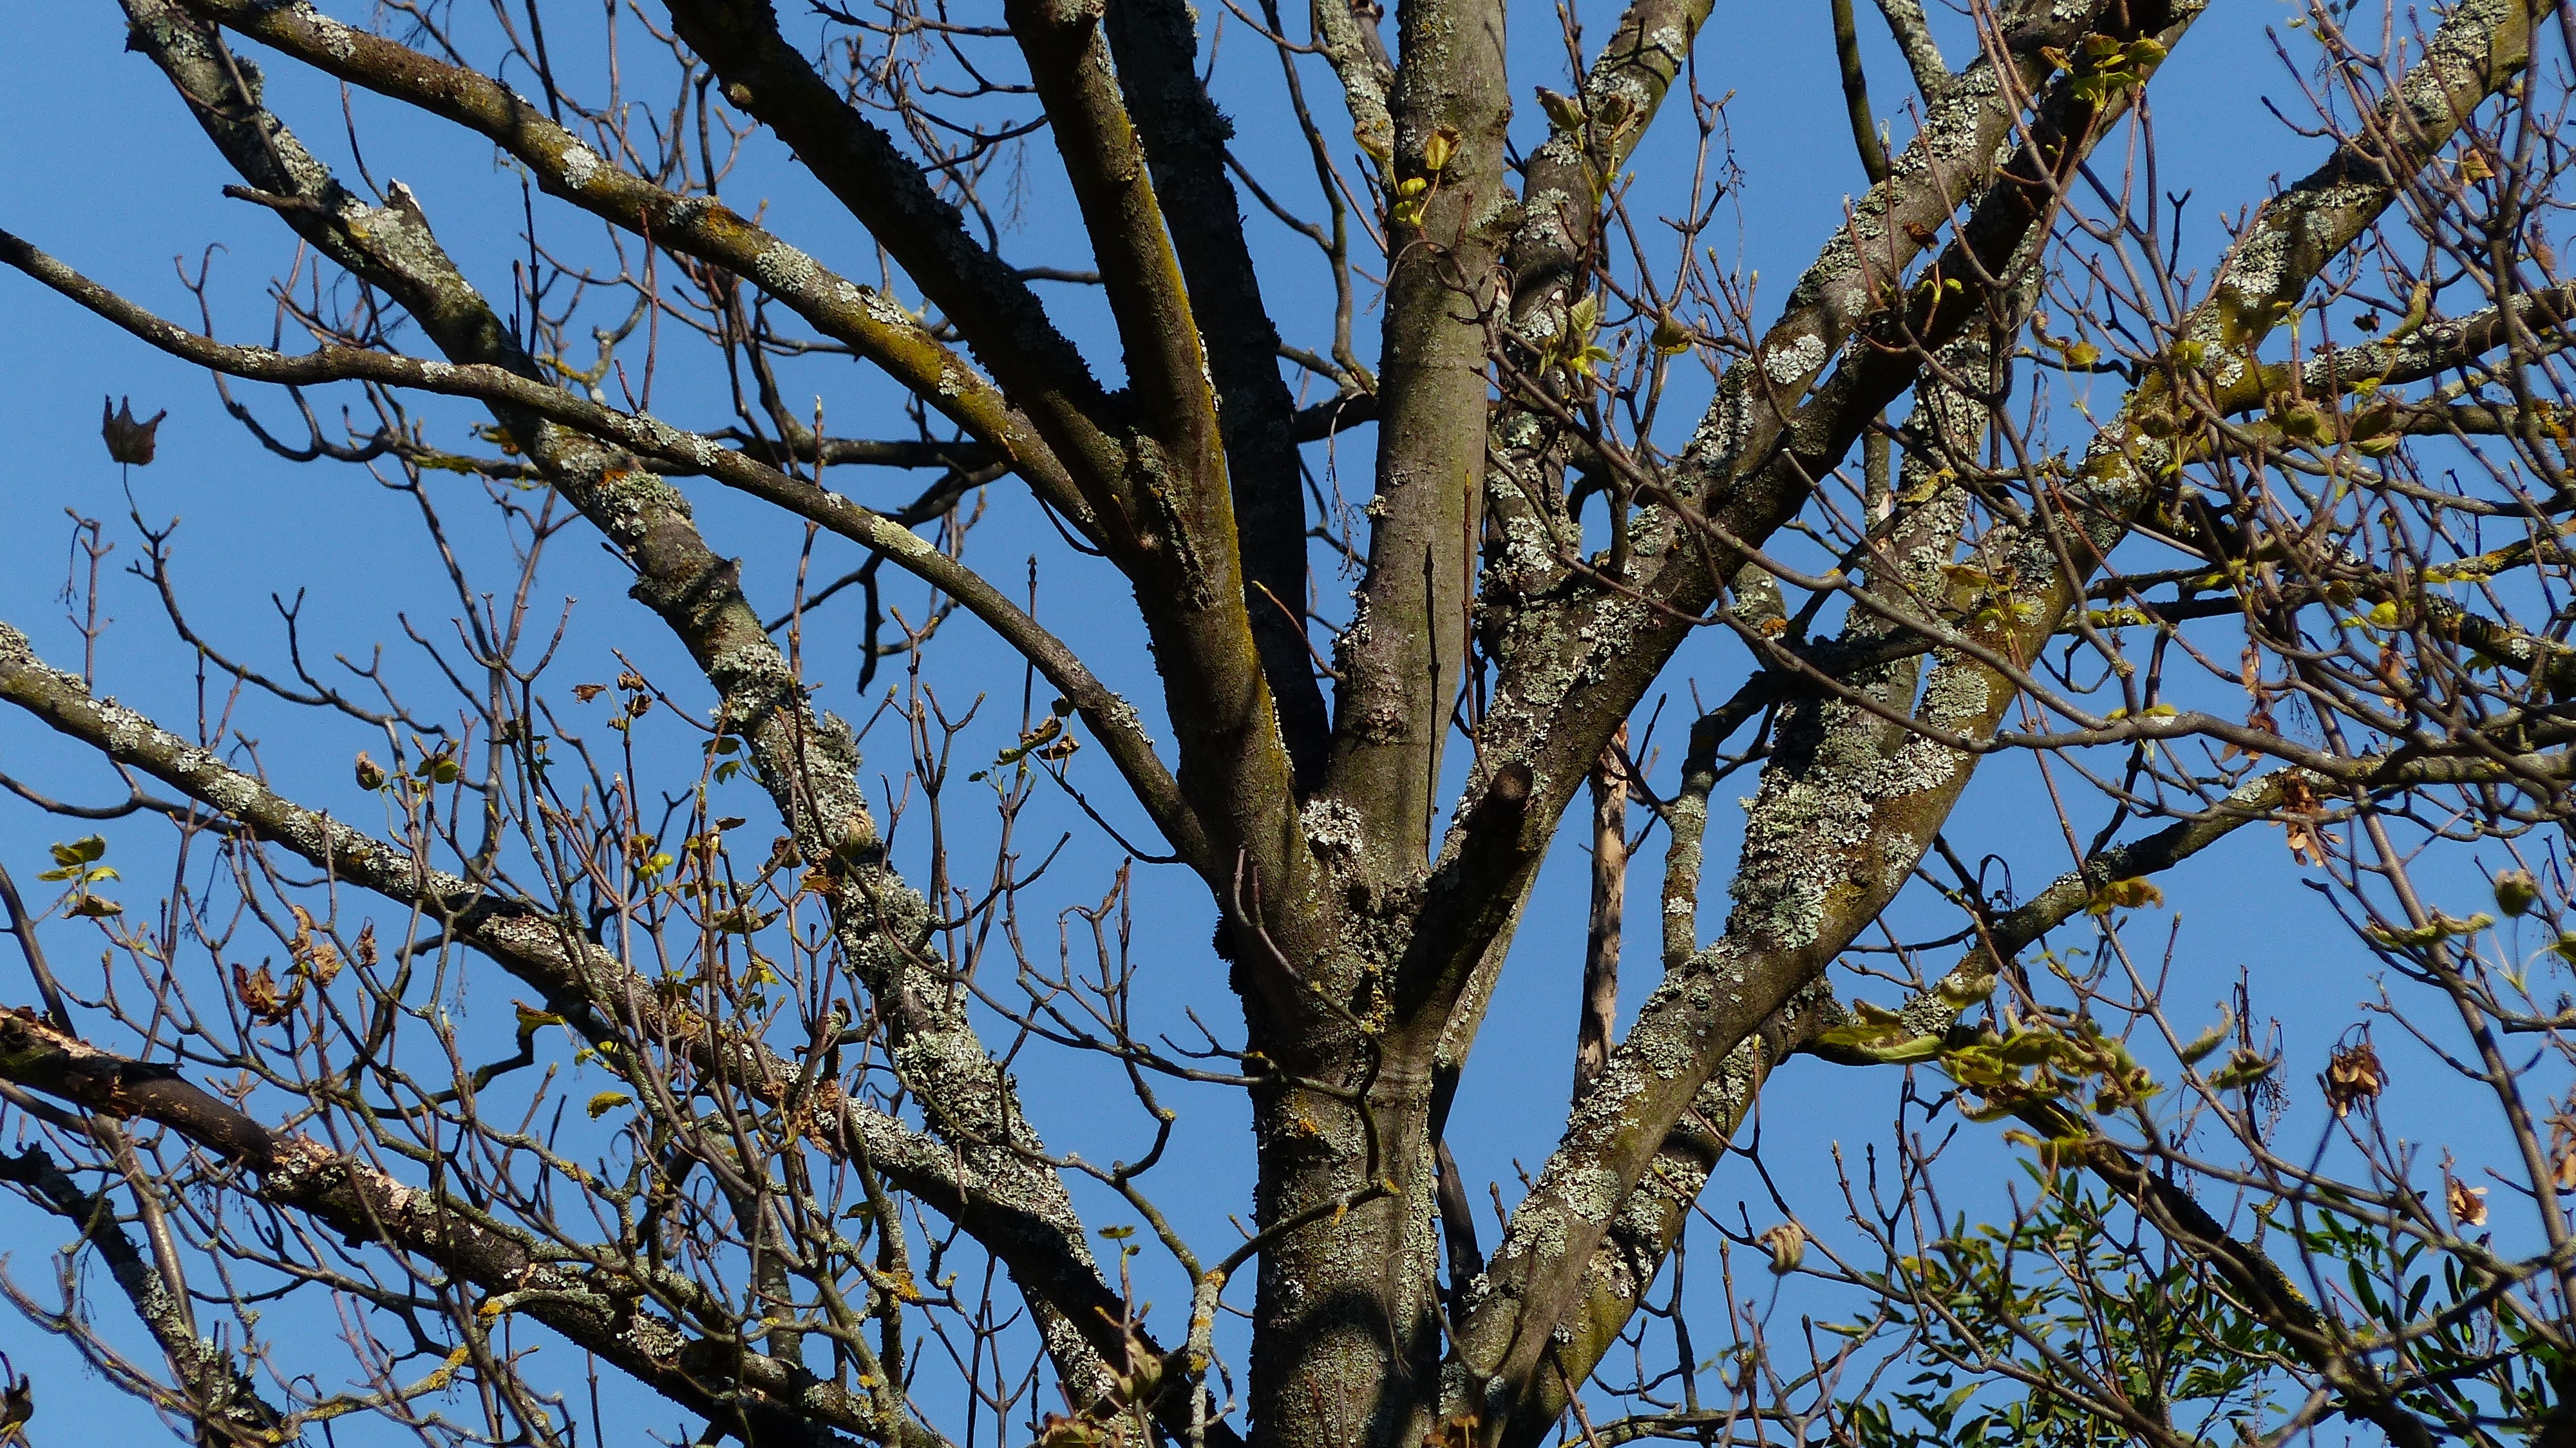
landscape, tree, nature, branch, plant, sky, leaf, flower, log, spring, birch, autumn, blue, twig, crown, kahl, flowering plant, woody plant, land plant